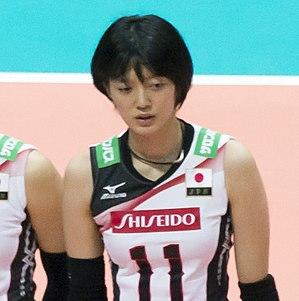
Yurie Nabeya est une joueuse de volley-ball japonaise née le 15 décembre 1993 à Kawasaki. Elle mesure 1,76 m et joue au poste de réceptionneuse-attaquante. Elle totalise 74 sélections en équipe du Japon.